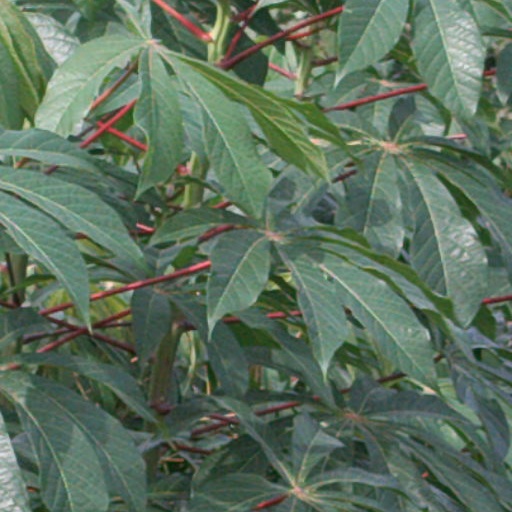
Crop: cassava